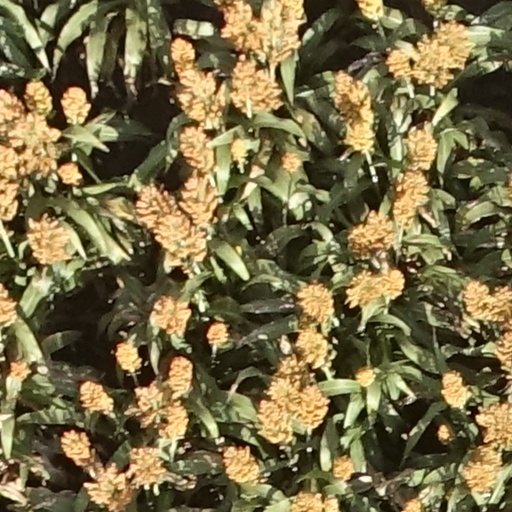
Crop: sorghum